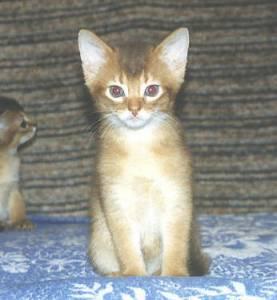
Breed: Abyssinian